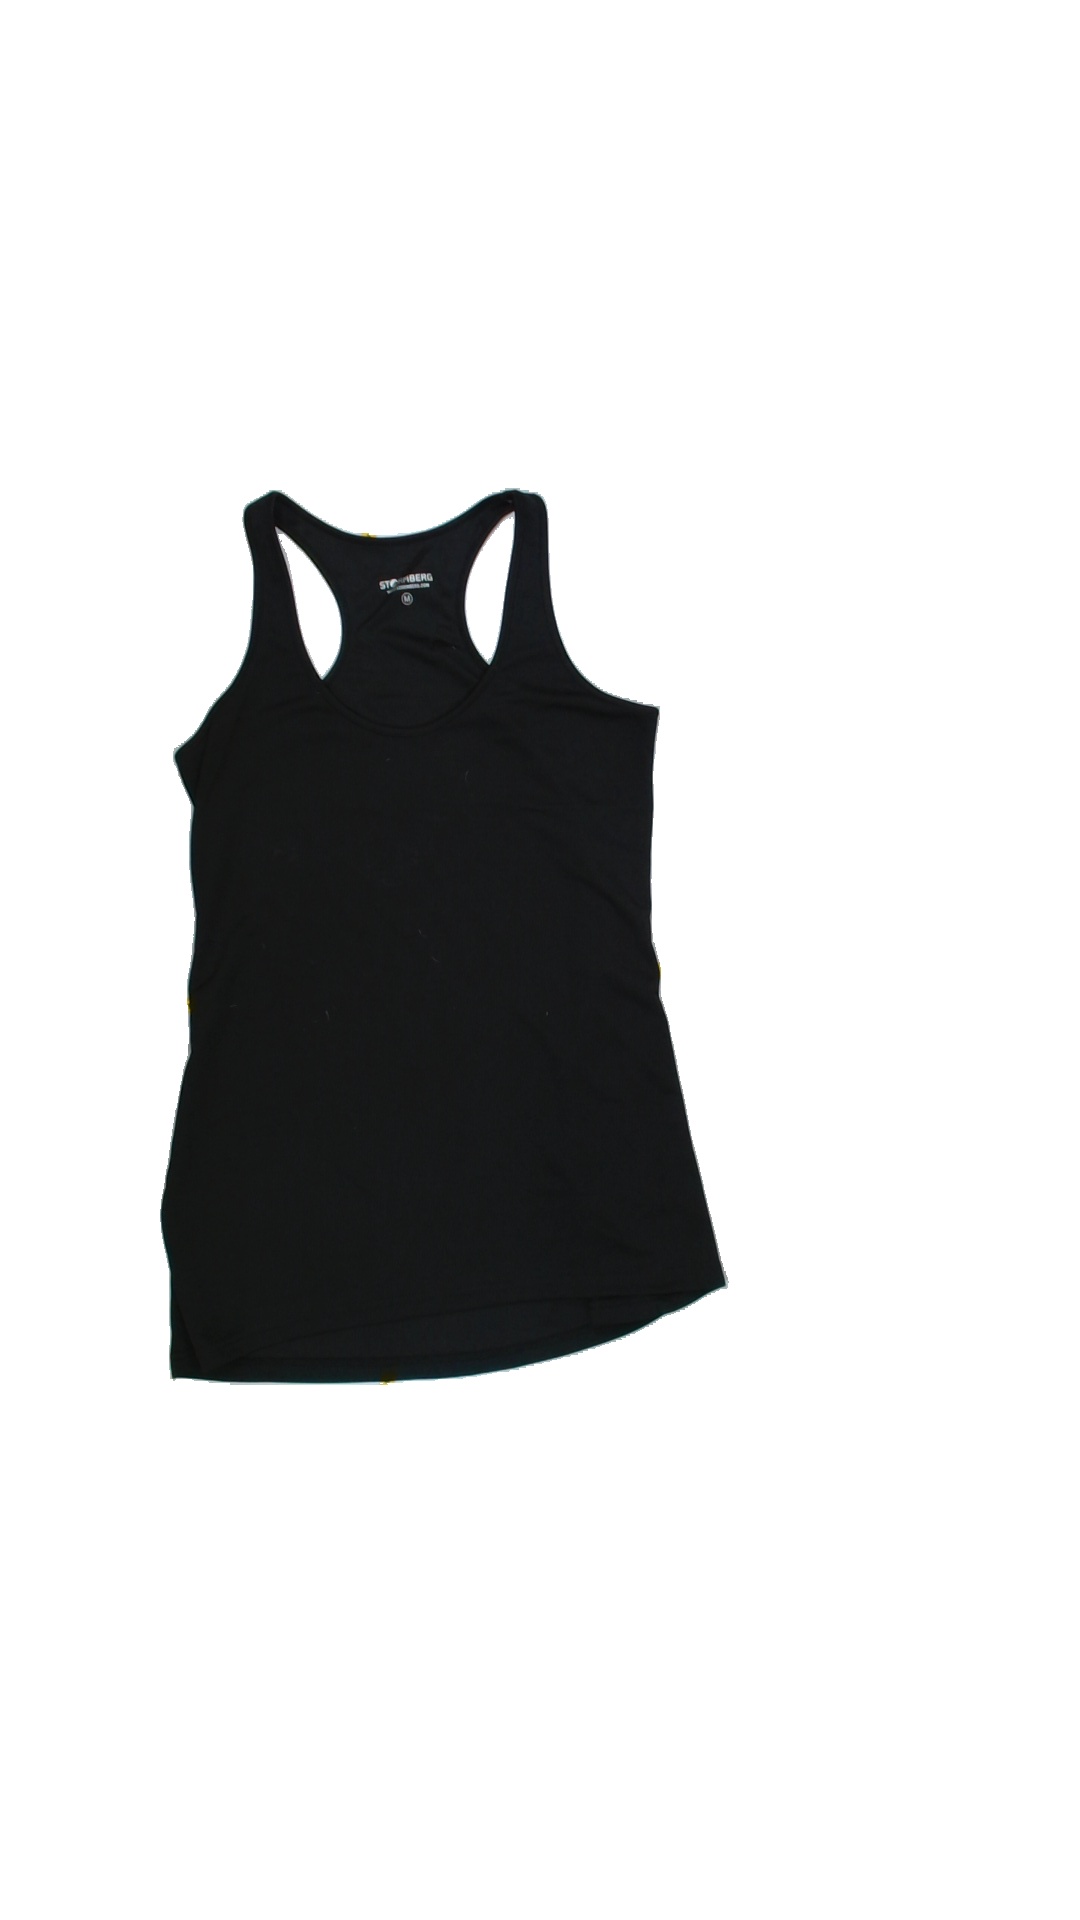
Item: Top (Ladies)
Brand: Not Applicable
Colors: Black
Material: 100%polyester
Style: Sports
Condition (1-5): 3
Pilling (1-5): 5
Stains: Yes
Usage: Export
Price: <50